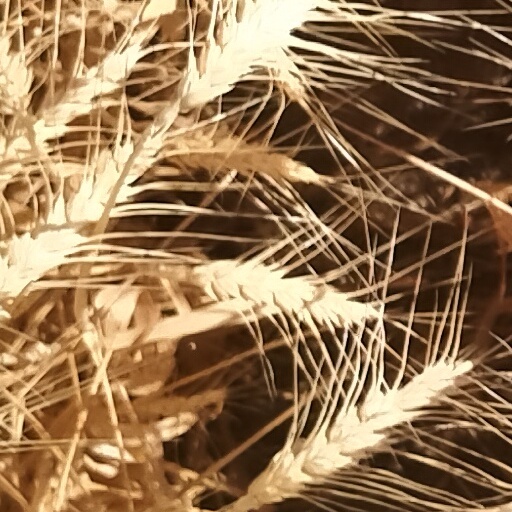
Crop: wheat